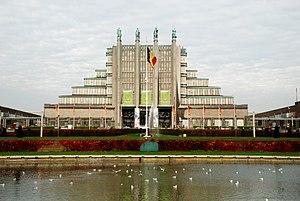
Belgique - Bruxelles - Palais 5 du Heysel (architecture monumentale - architecte Joseph Van Neck - 1933-1935)
L'Exposition universelle de 1935 s'est tenue du 27 avril au 25 novembre 1935 sur le plateau du Heysel à Bruxelles.
Joseph Van Neck est un architecte belge né dans la commune bruxelloise d'Anderlecht le 12 mars 1880 et mort dans un autre faubourg de Bruxelles, à Uccle le 25 février 1959.